De Vinne Press Building

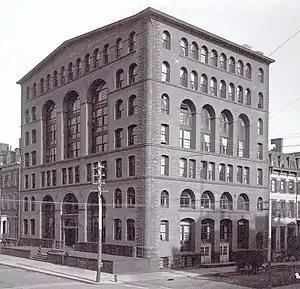
The building seen shortly after its construction

The Lafayette Street elevation to the west is seven bays wide. Both ends of the facade are ornamented with quoins. On the first through third stories, the three center bays each feature a triple-height archway. The central archway has an arched doorway to its second story, as well as spandrel panels with interlacing patterns. Roundels above the central archway at the third story bear the initials of the building's developer, Theodore Low De Vinne, and the building's year of completion, 1885. The decorations of the main entrance archway were intended to give the building a "domestic scale"; at the time of the building's completion, most of the surrounding structures were low-rise houses. The two outermost bays on either side feature two single-height arched windows on each of the first through third stories. The outermost windows on the first and second floors are segmental arches, while those on the third floor are round arches.